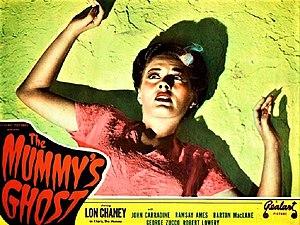
Le Fantôme de la Momie est un film américain réalisé par Reginald Le Borg, sorti en 1944. Ce film est la suite du film La Tombe de la Momie.